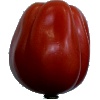
Label: tomato_heart